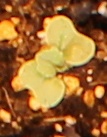
Label: Canola